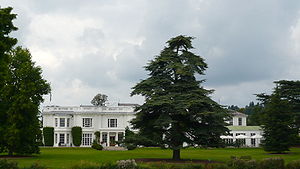
Henley Business School
Greenlands campus ved Themsens bred.
Henley Business School ved University of Reading er en verdenskendt handelshøjskole. Den blev dannet vid en fusion mellem de tidligere uafhængige Henley Management College, todæogere Administrative Staff College, med den eksisterende handelshøjskole på University of Reading. Som et resultat af denne fusion ligger skolen nu i to byer: Greenlands Campus, nær byen Henley-on-Thames, det oprindelige sted for Henley Management College og Whiteknights Campus i Reading.